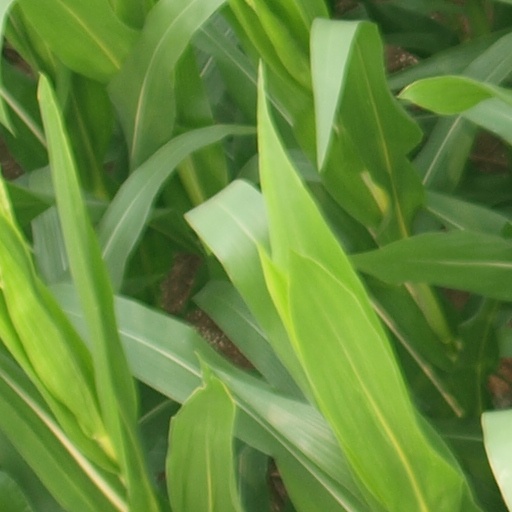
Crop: maize; corn